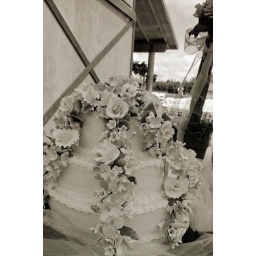
The cake had beautiful fondant flowers all over it.